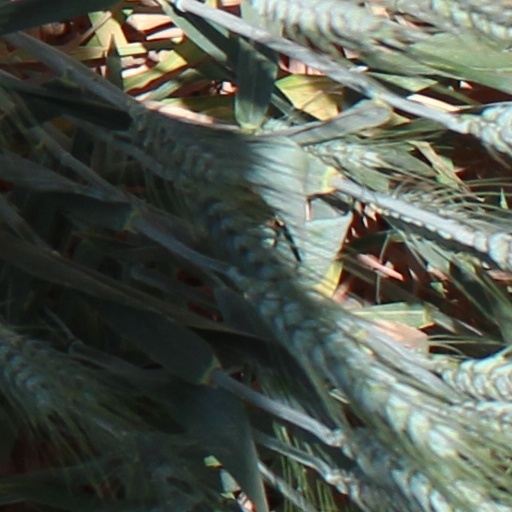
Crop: wheat